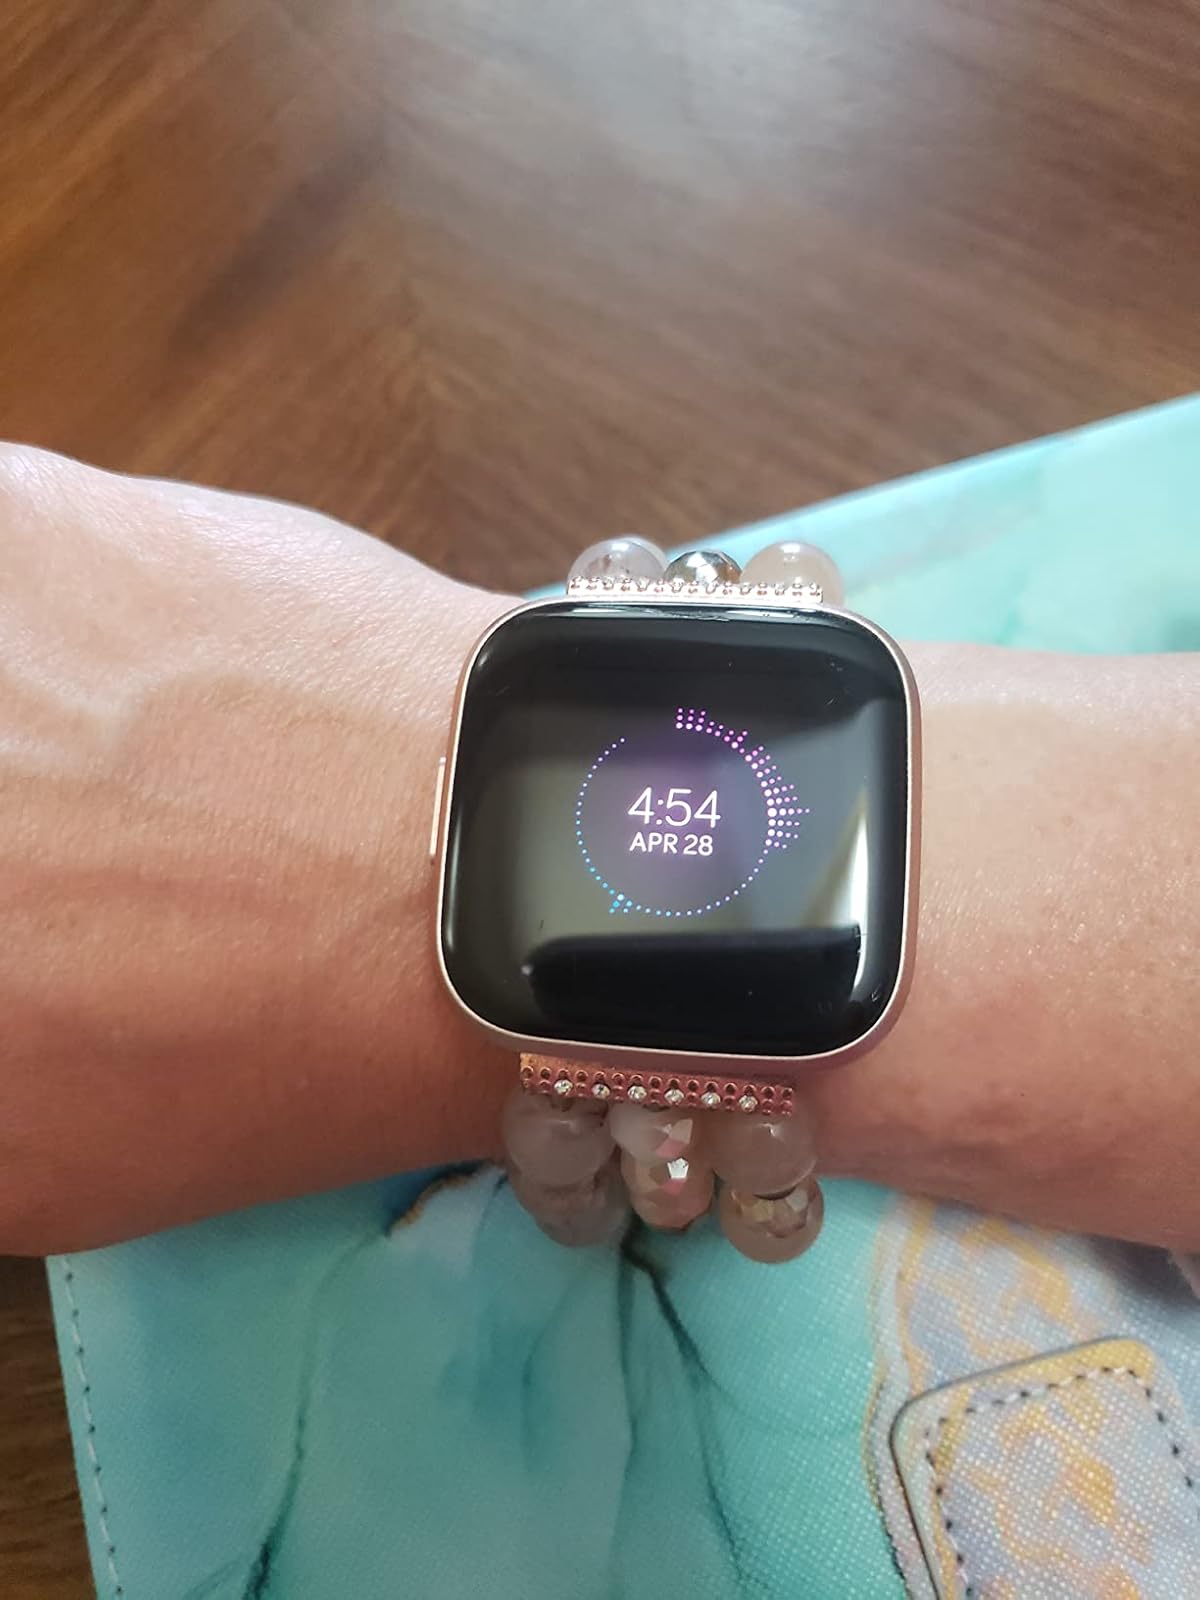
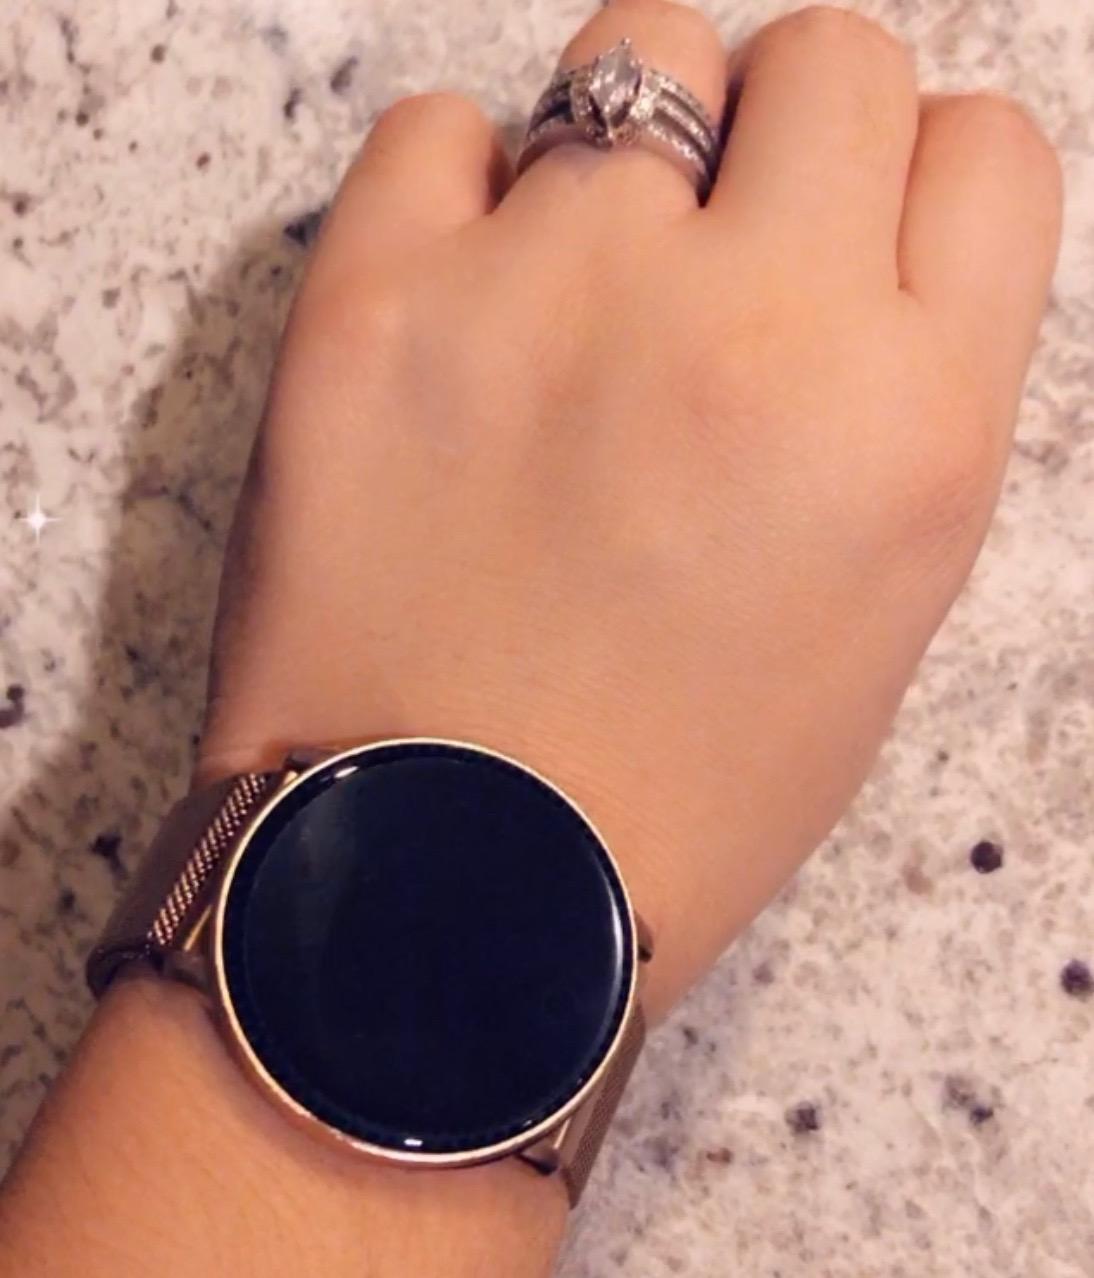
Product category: smartwatch
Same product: no